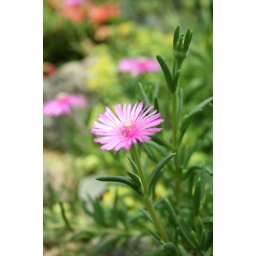
flower &amp;amp; plant janghung-arboretum in kyungki korea